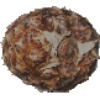
Label: Pineapple 1